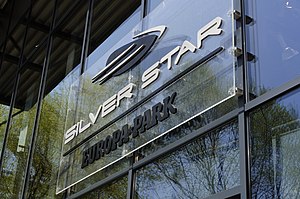
Silver Star (rutsjebane)
Entre til Silver Star
Silver Star er en rutsjebane beliggende i Europa-Park, en forlystelsespark ved byen Rust i Sydvesttyskland mellem Freiburg og Strasbourg i Frankrig. Rutsjebanen har en højde på 73 meter, hvilket placerer den i hypercoaster kategorien. Til sammenligning er Danmarks højeste rutsjebane - Piraten i Djurs Sommerland - 32 meter høj.